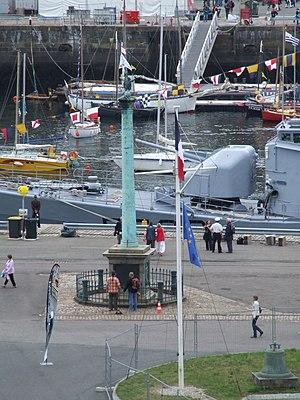
Placée sur une rivière encaissée, en bordure d'une rade fournissant un abri sûr aux navires, le site de Brest est naturellement tourné vers des activités maritimes. Son histoire ne fera que le démontrer.
Les fêtes maritimes internationales de Brest sont un rassemblement de bateaux traditionnels venant du monde entier, se déroulant pendant une semaine tous les quatre ans dans la ville de Brest en France.